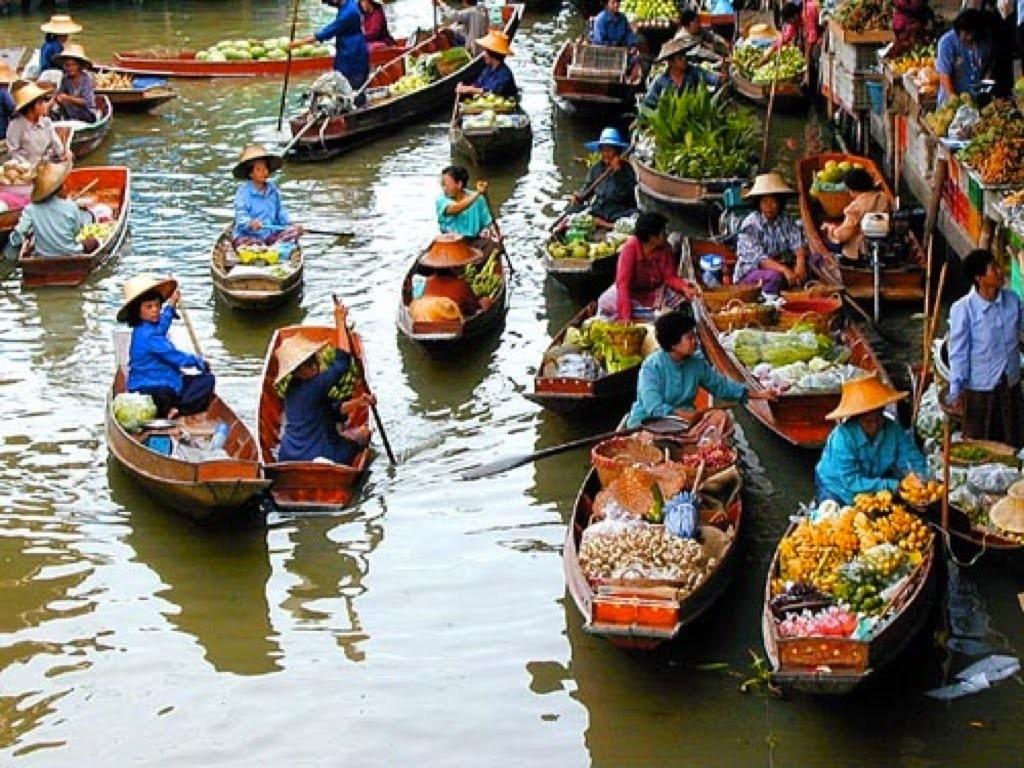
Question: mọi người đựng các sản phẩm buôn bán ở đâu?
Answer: mọi người đựng các sản phẩm trên chiếc ghe